Weir Farm National Historical Park

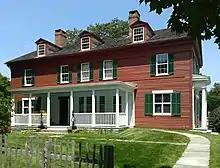
The main house

After considering the Keene Valley area of New York's Adirondack Mountains for a rural retreat, in 1882 Weir settled instead on hilly countryside in the Branchville section of Ridgefield, acquiring a 153-acre farm there from Erwin Davis in exchange for $10 and a painting. Weir and artists he hosted subsequently produced a large number of paintings depicting Ridgefield landscapes and other nearby countryside.